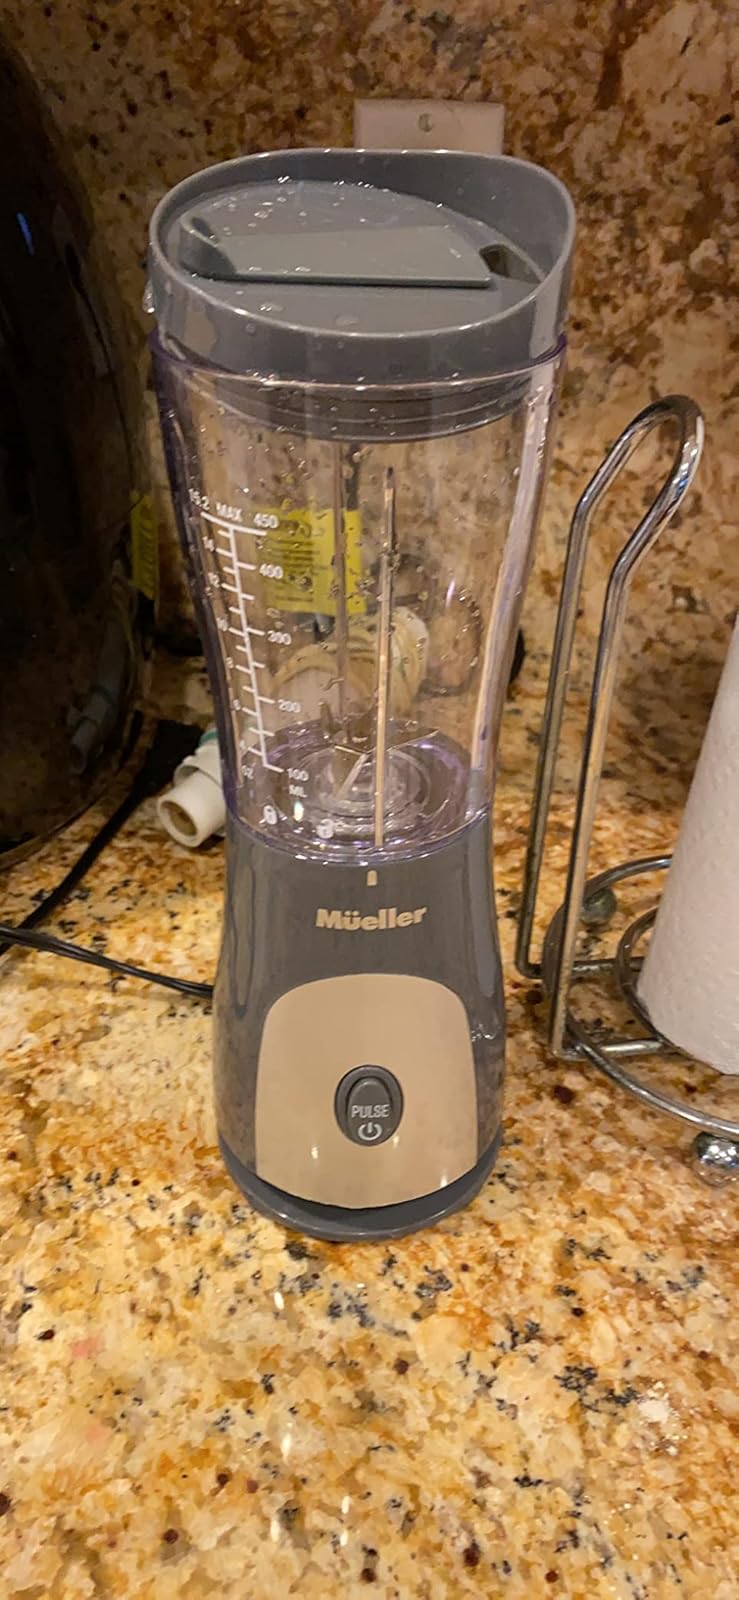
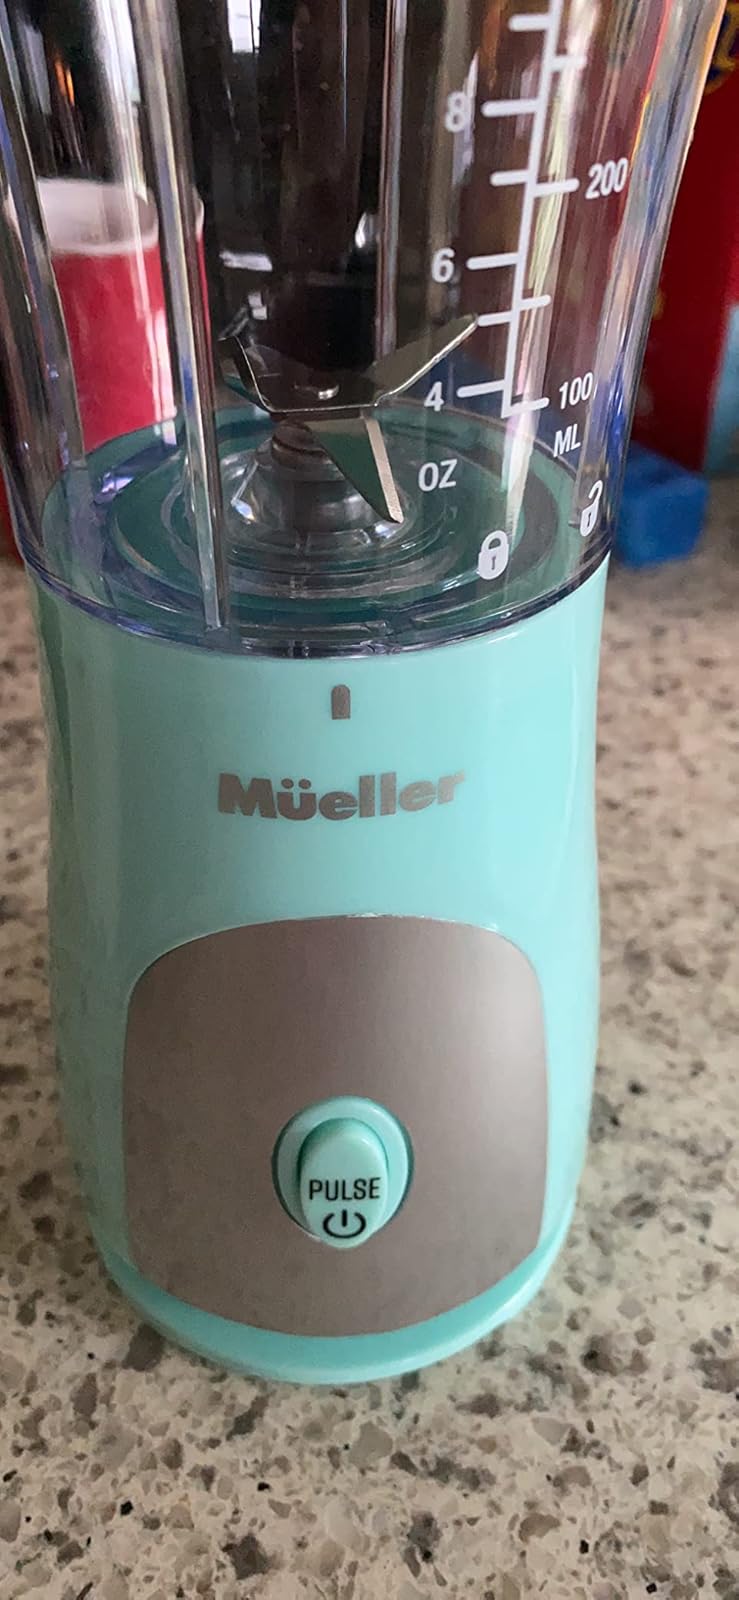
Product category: items_blender
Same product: no